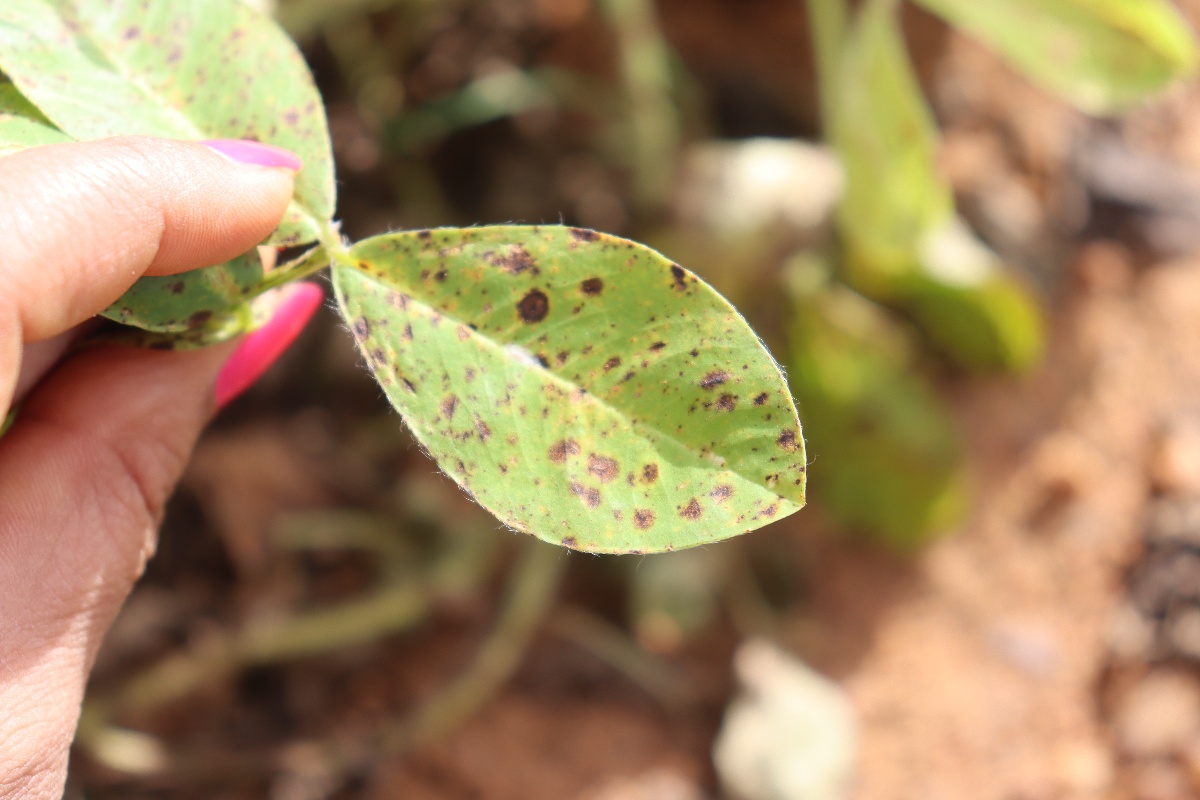
Label: late leaf spot